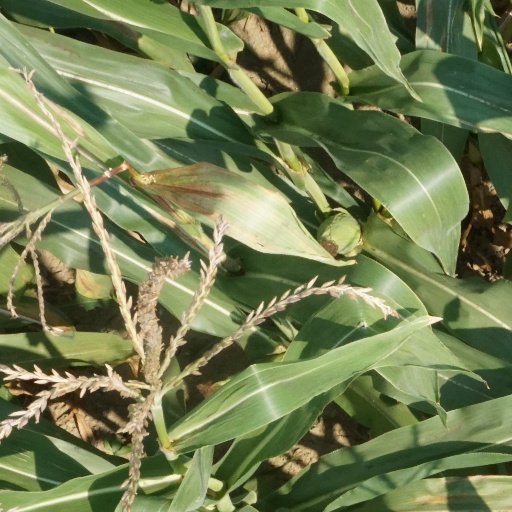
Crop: maize; corn